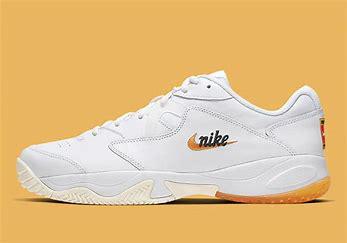
Brand: Nike
Model: Court Lite 2